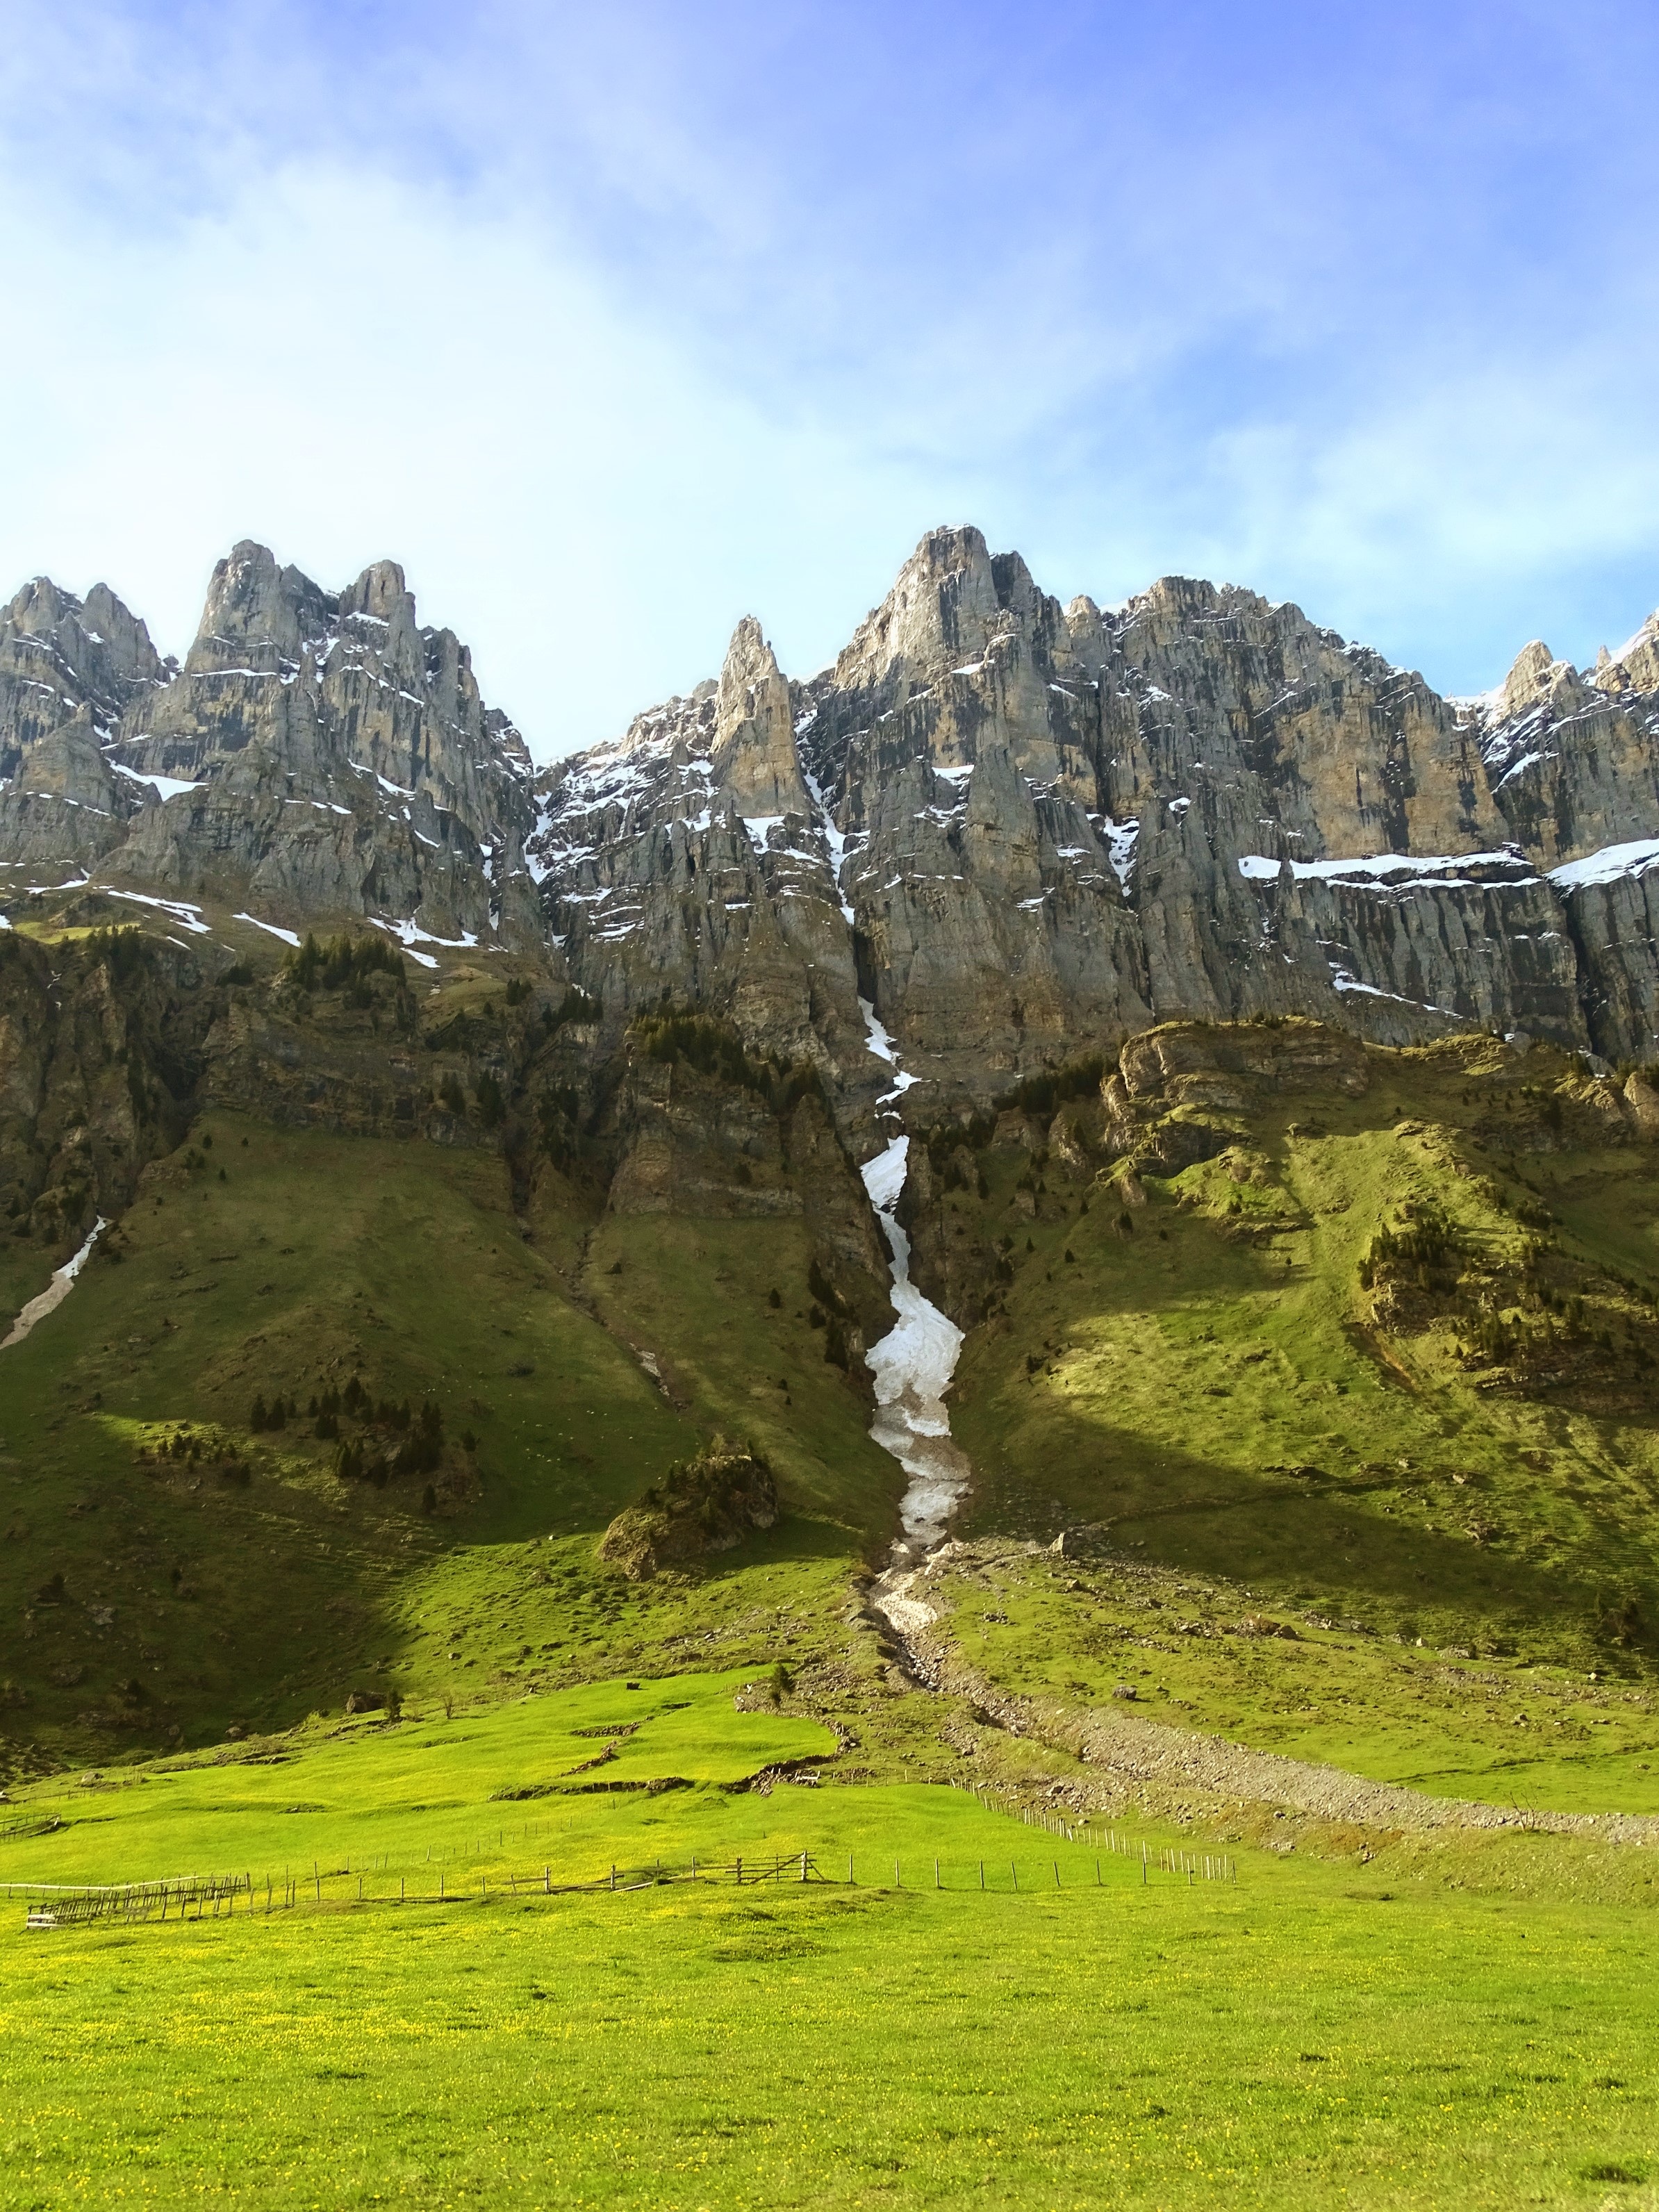
landscape, nature, walking, mountain, meadow, hill, valley, mountain range, cliff, highland, terrain, ridge, mountains, alps, badlands, plateau, switzerland, fell, landform, mountain pass, geographical feature, mountainous landforms